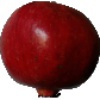
Label: Pomegranate 1